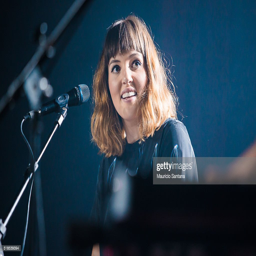
person of the band performs live during a concert .